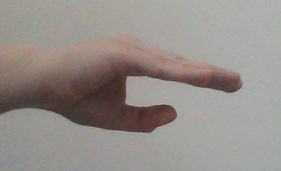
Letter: jeem